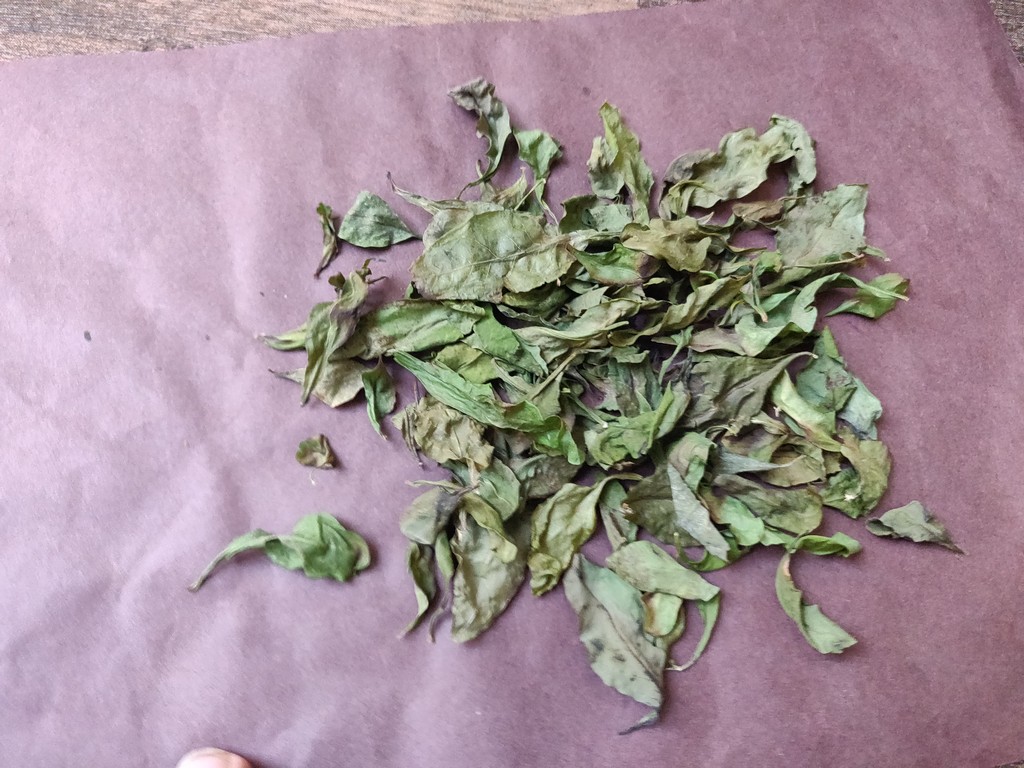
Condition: Dried
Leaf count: multiple
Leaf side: unknown